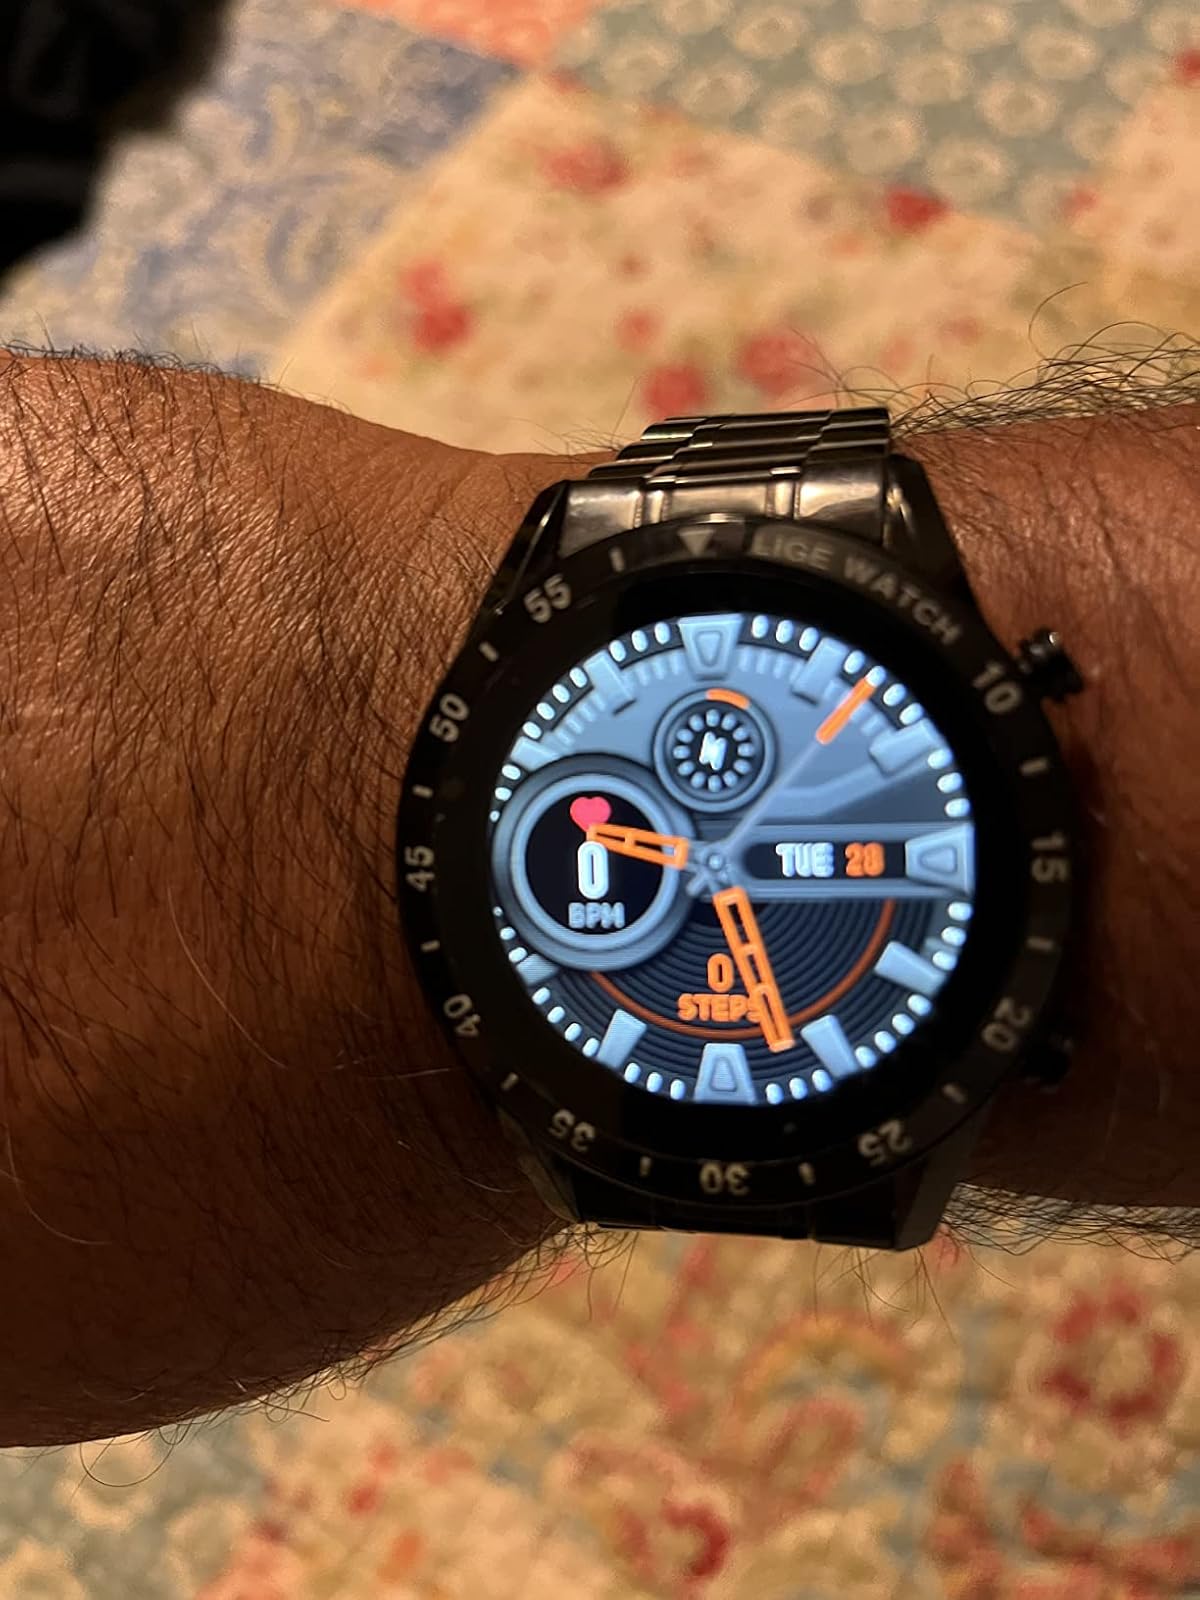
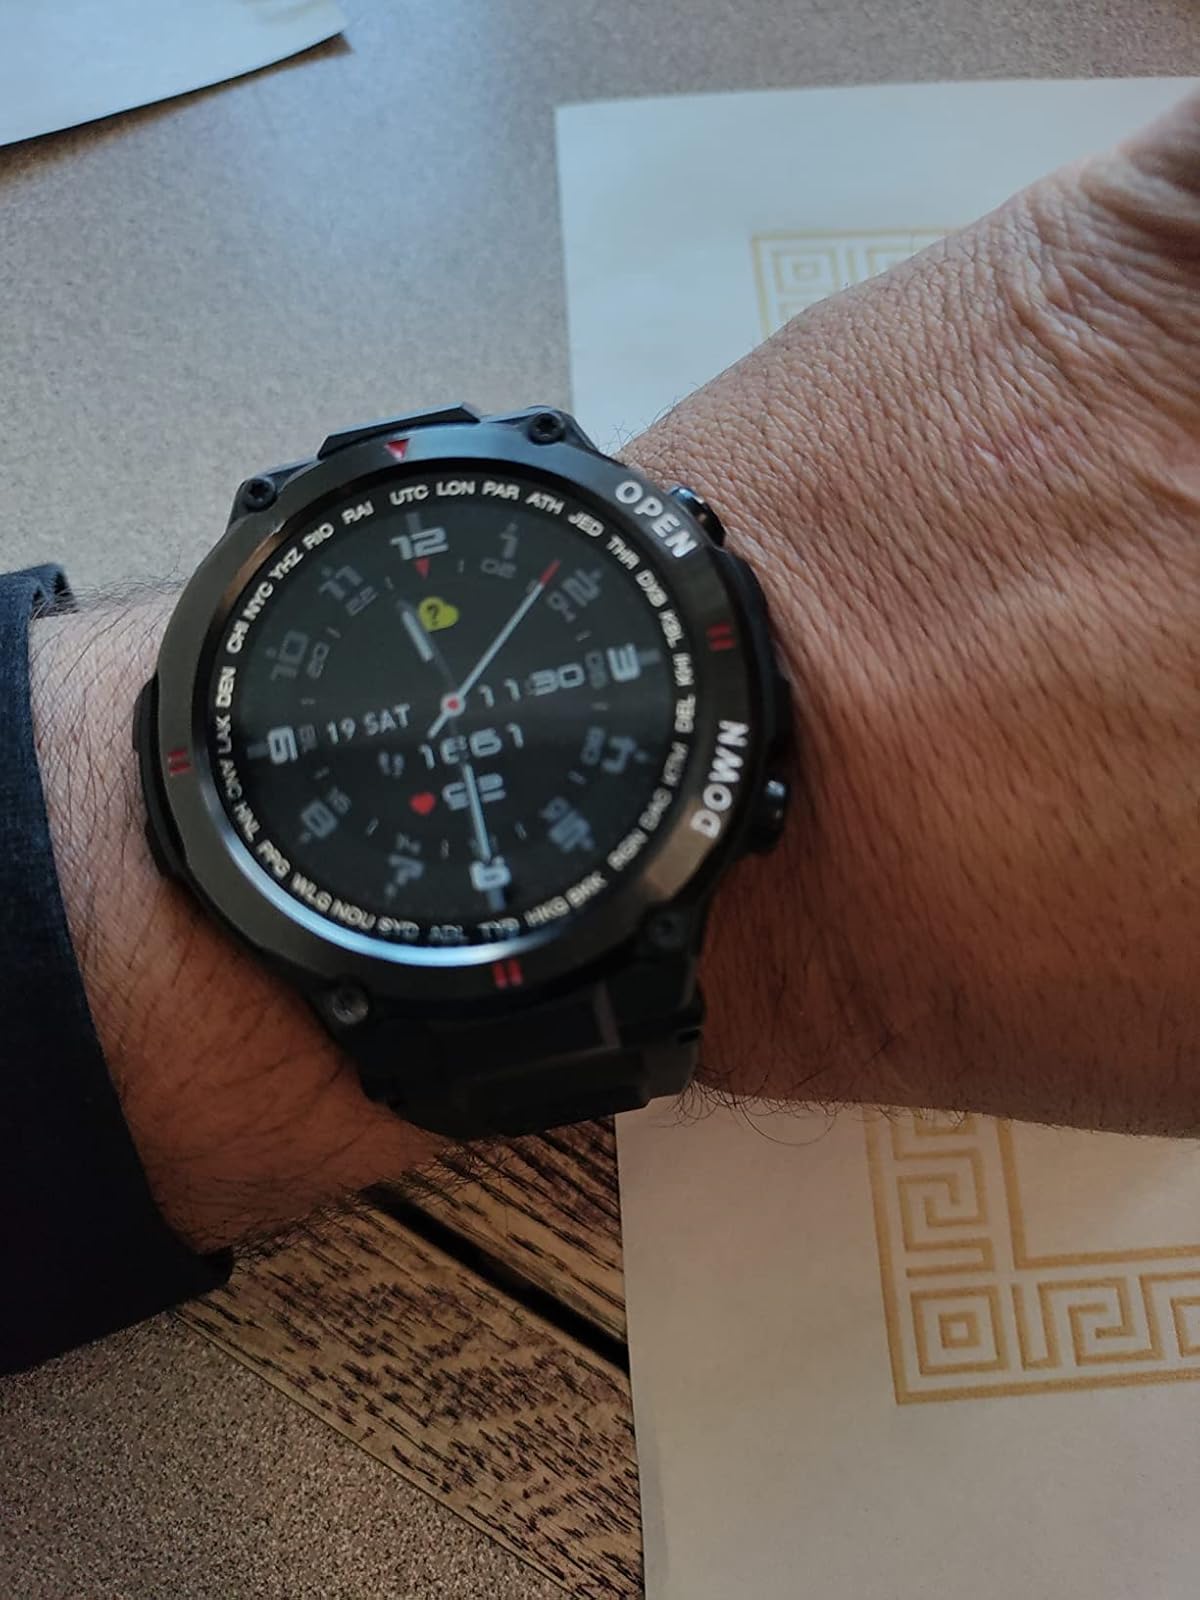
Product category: smartwatch
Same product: no